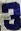
Number: 3